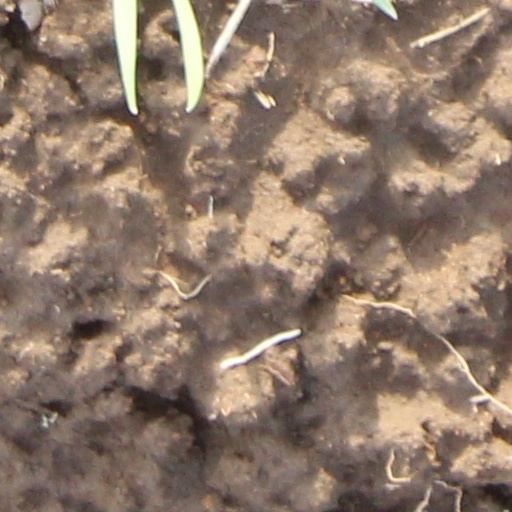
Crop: wheat